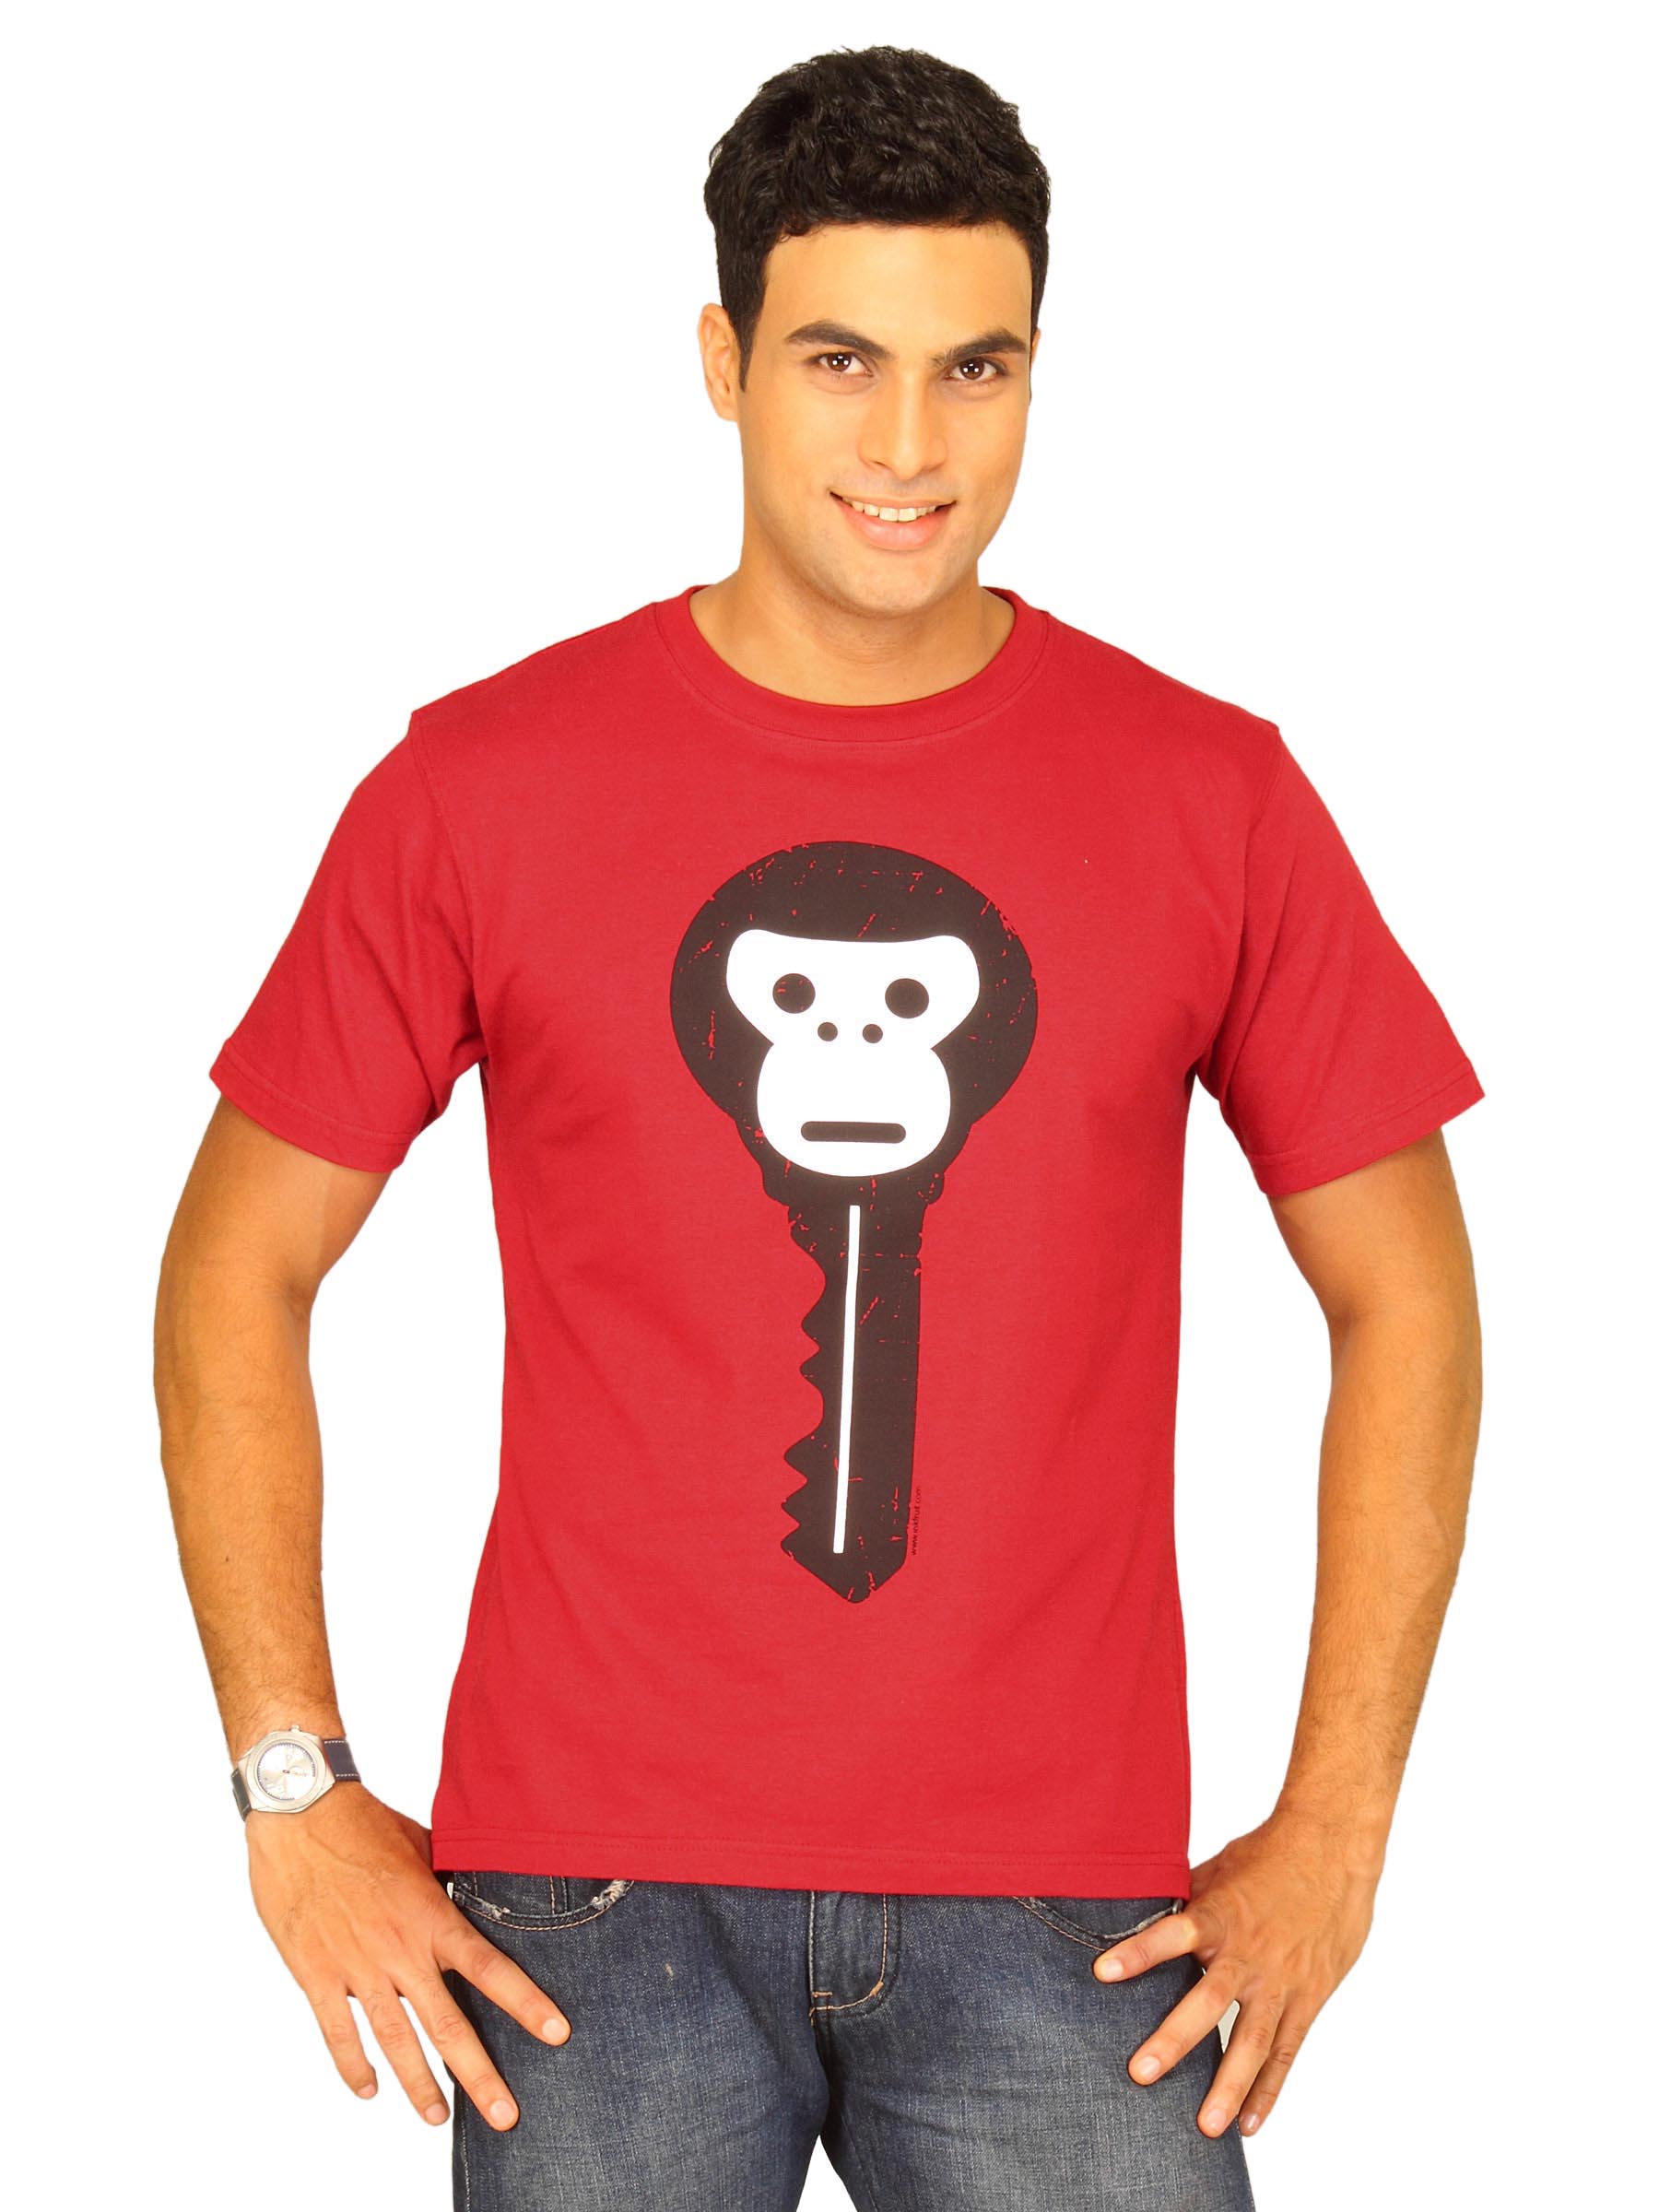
Inkfruit Men's Monkey Red T-shirt
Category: Apparel / Topwear / Tshirts
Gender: Men
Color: Red
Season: Summer 2011
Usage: Casual